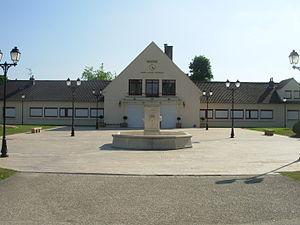
Mairie de Marolles-en-Hurepoix (Essonne)
Marolles-en-Hurepoix est une commune française située à trente-trois kilomètres au sud de Paris dans le département de l'Essonne en région Île-de-France.